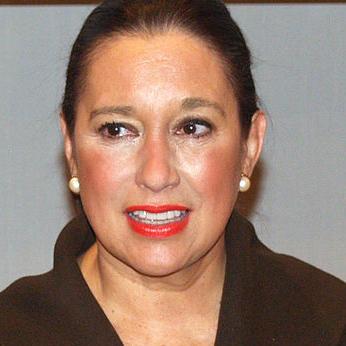
Age: 57